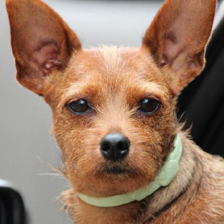
Label: animals